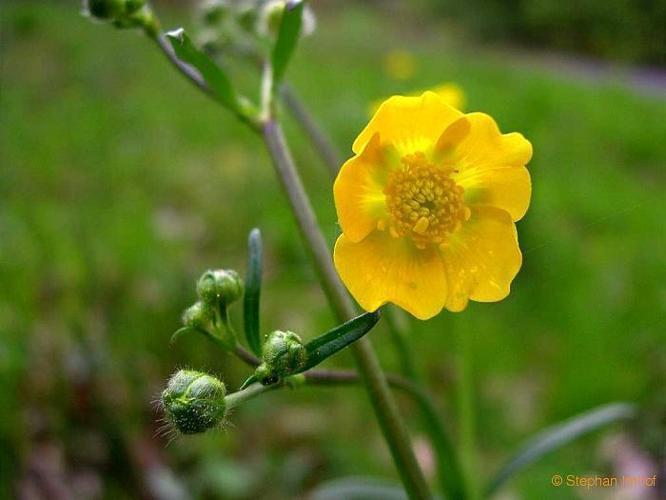
Flower: Buttercup